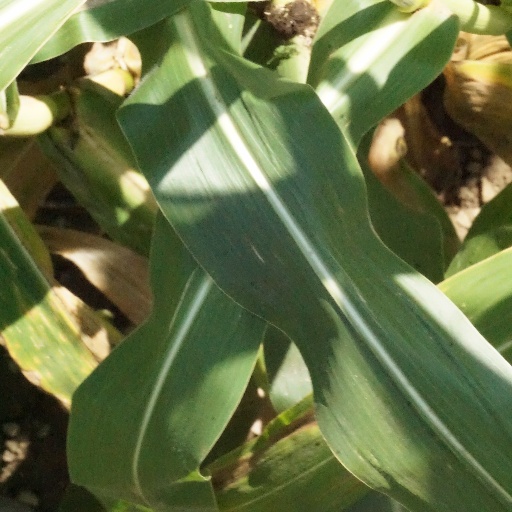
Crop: maize; corn